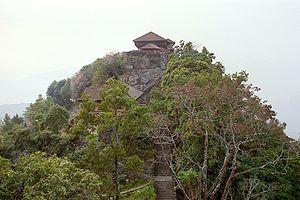
Cet article recense les sites inscrits au patrimoine mondial au Népal.